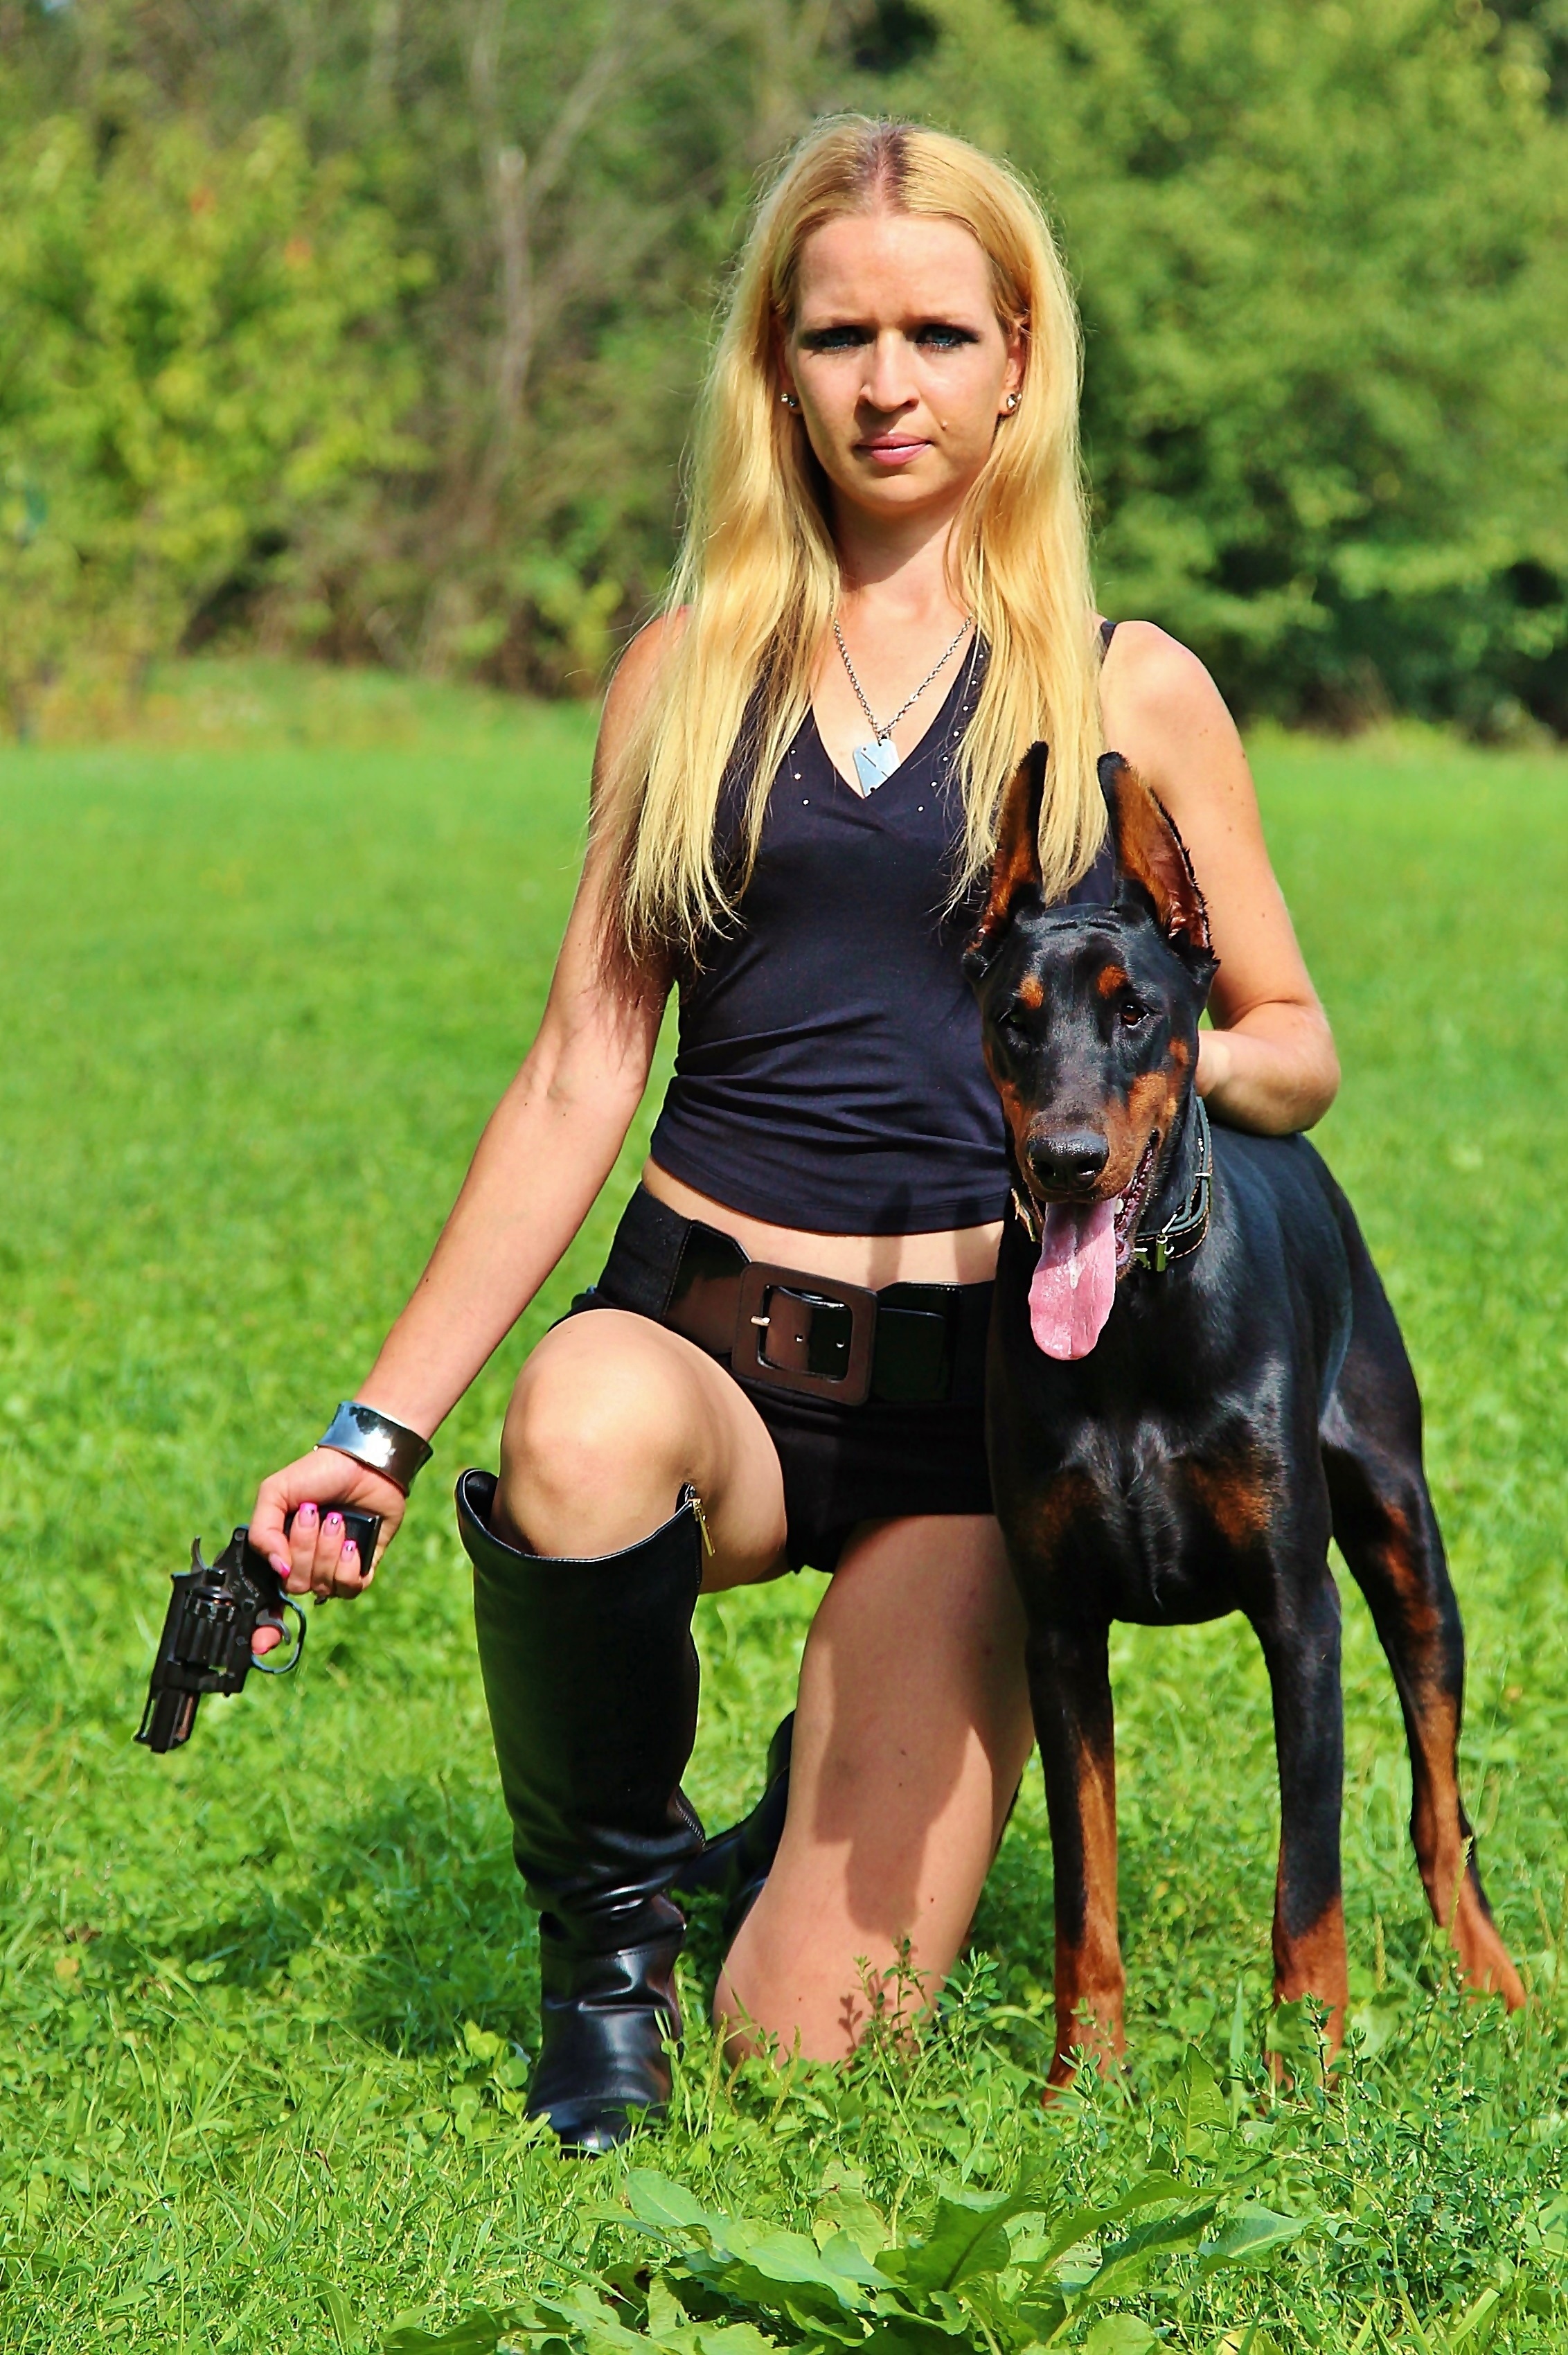
grass, girl, woman, hair, dog, model, lady, weapon, sexy, hunting, target, doberman, pistol, sniper, dog like mammal